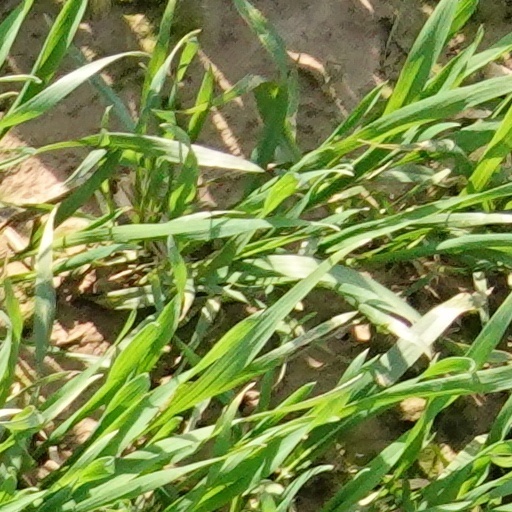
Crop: wheat